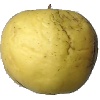
Label: Apple Golden 1